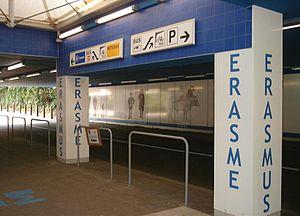
Entrée de la station «Erasme» du métro de Bruxelles